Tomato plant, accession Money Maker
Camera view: horizontal (90 deg, fisheye); turntable rotation: 60 degrees
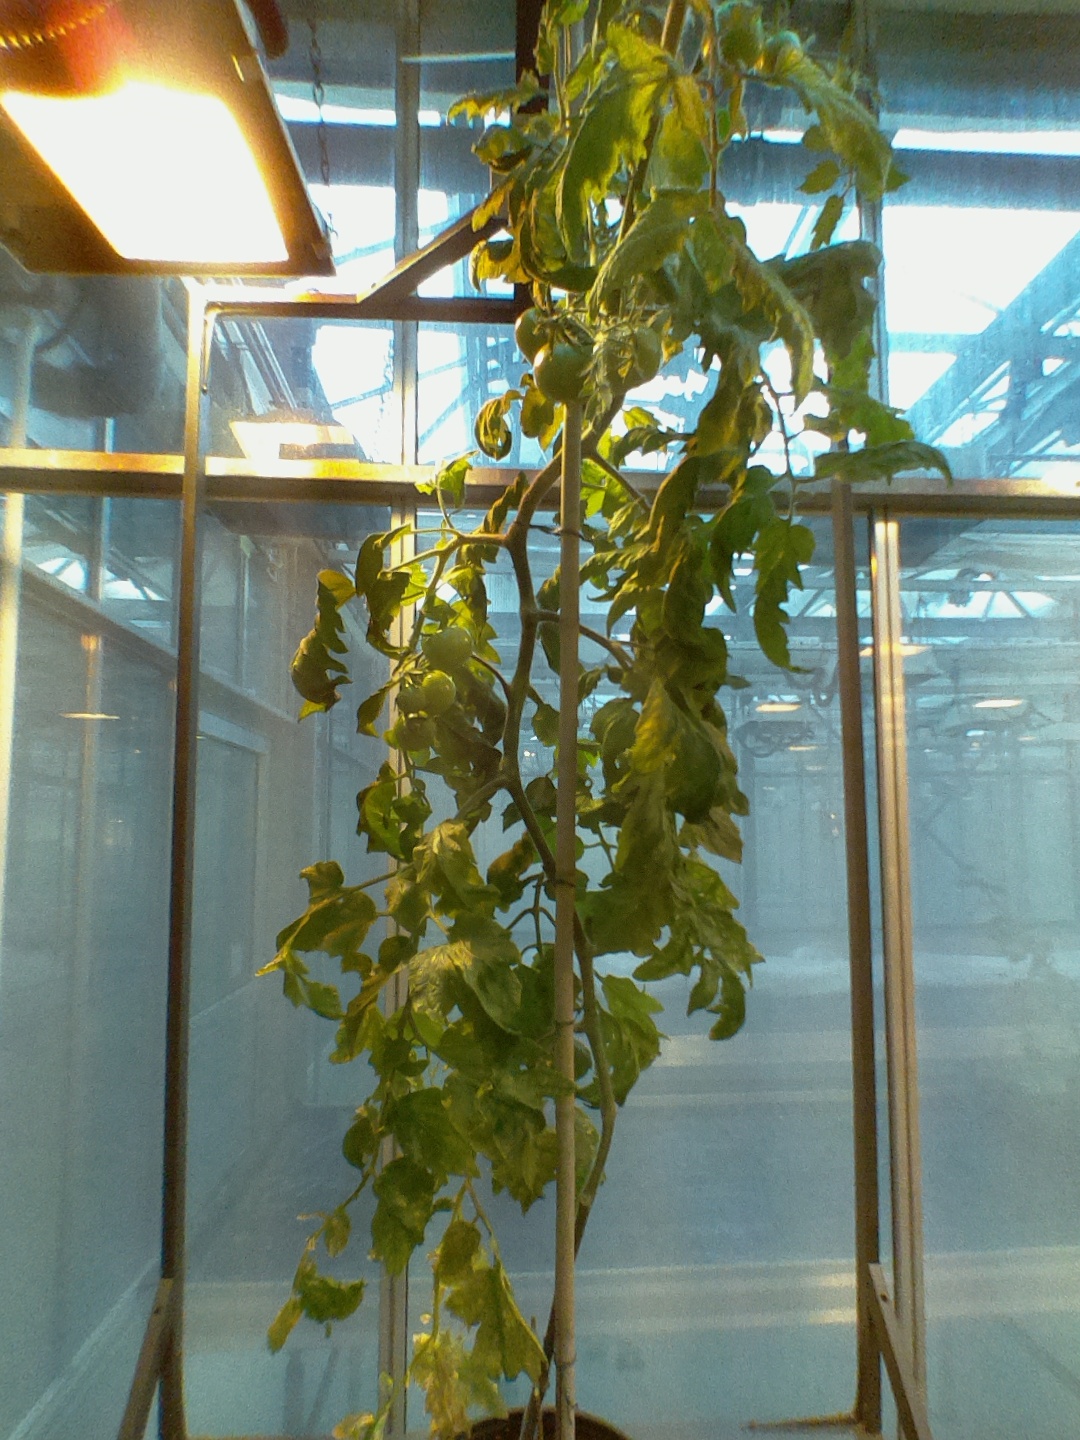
BBCH growth stage 76: 60%-70% of final fruit size